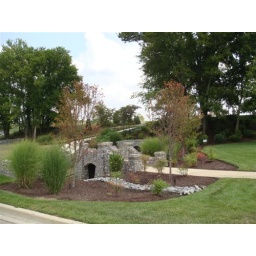
Stroll along the pathway and over this stone foot bridge to the Lake Promenade on a cool evening.